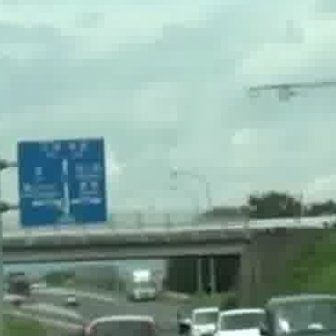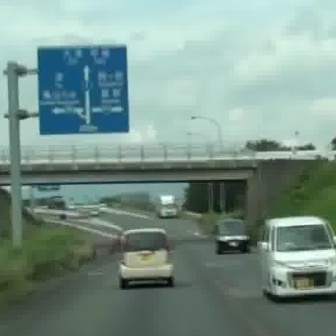
  Please identify the target specified by the bounding box [14,135,105,226] in the first image and locate it in the second image. Return the coordinates in [x_min,y_min,x_max,y_max] format.
Answer: [35,41,128,135]